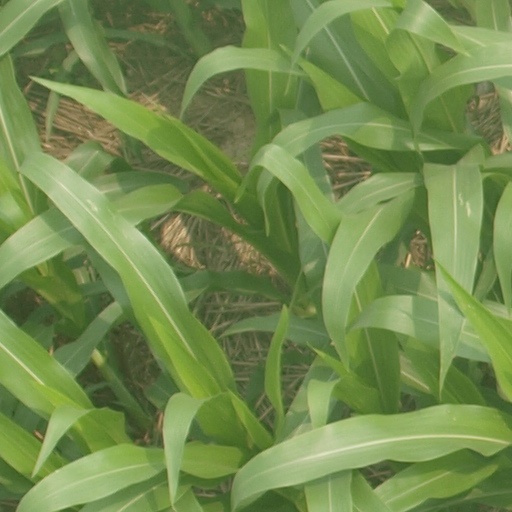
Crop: maize; corn